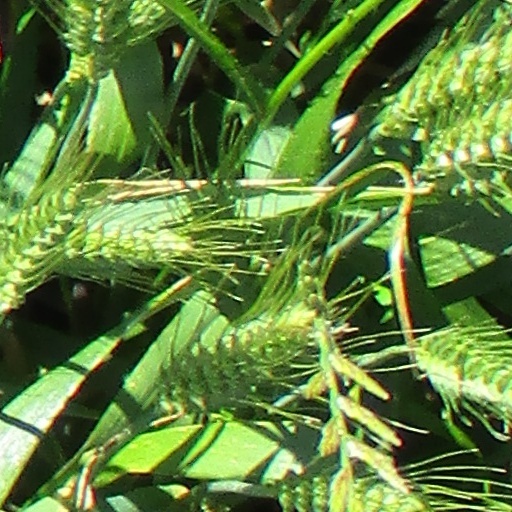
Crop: wheat